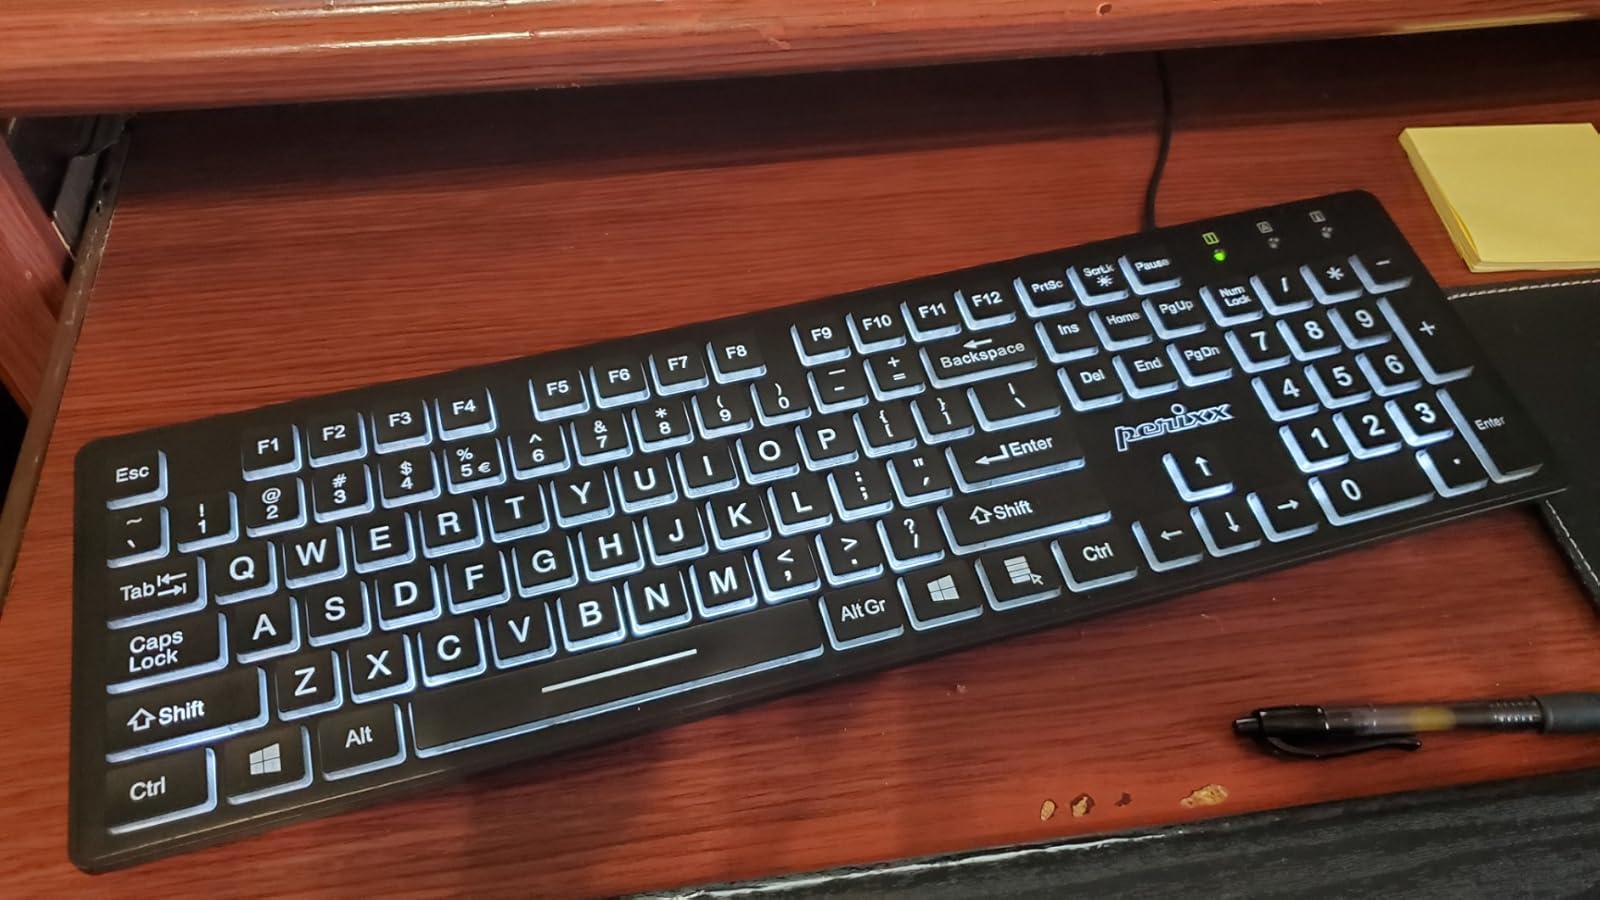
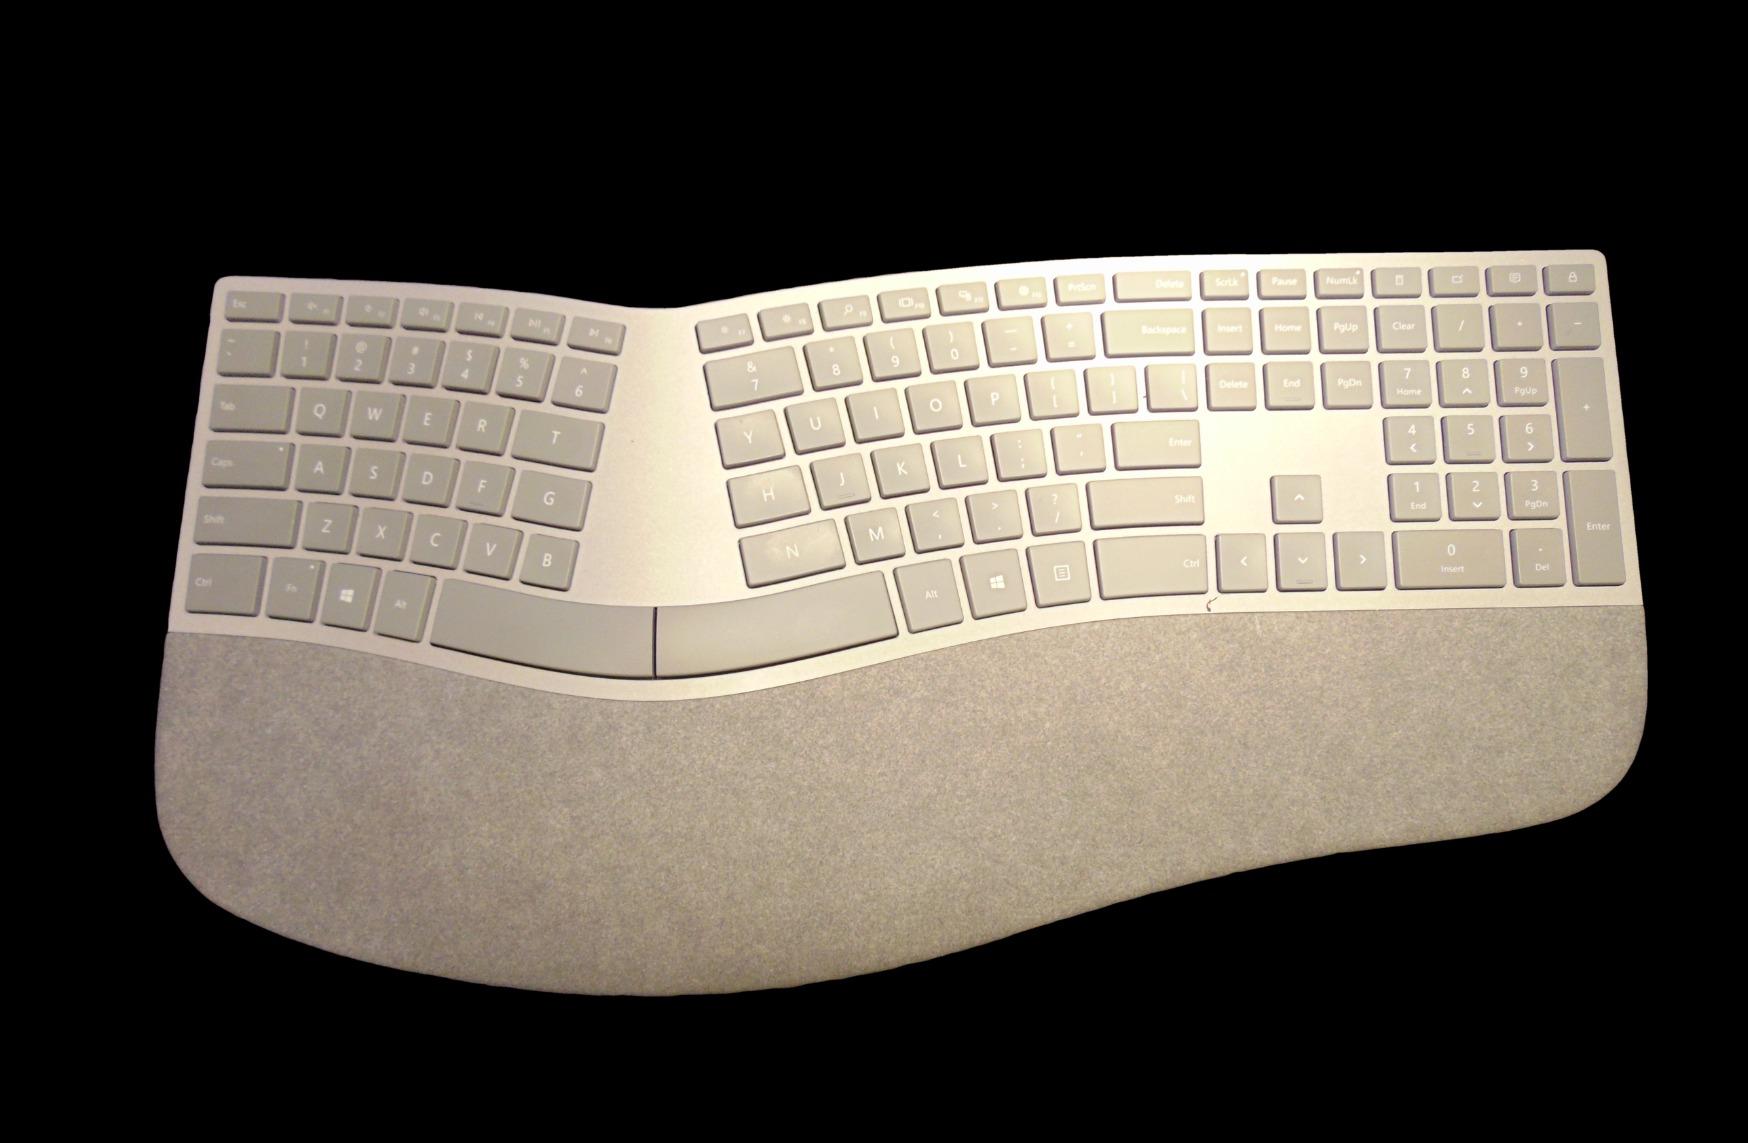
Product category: keyboard
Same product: no